Belmont Stakes

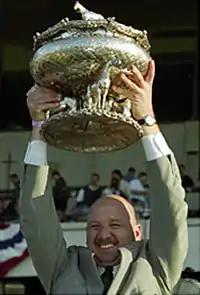
Kenny McPeek – 2002 Belmont Stakes (G1) win with Sarava, who at odds of 70–1, upset War Emblem's bid for the Triple Crown.

For three years in a row, horses came to the Belmont Stakes with a Triple Crown on the line only to fail. In 2002, Belmont Park hosted what was then the largest crowd in its history when 103,222 saw War Emblem lose to longshot Sarava after stumbling at the start. In 2003, 101,864 watched Funny Cide finish third behind Empire Maker. In 2004, the attendance record was shattered when 120,139 people saw Smarty Jones upset by Birdstone.